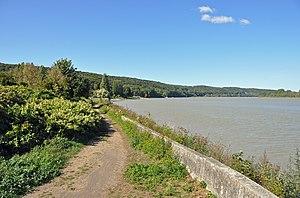
Vieux-Port (département de l'Eure, France)